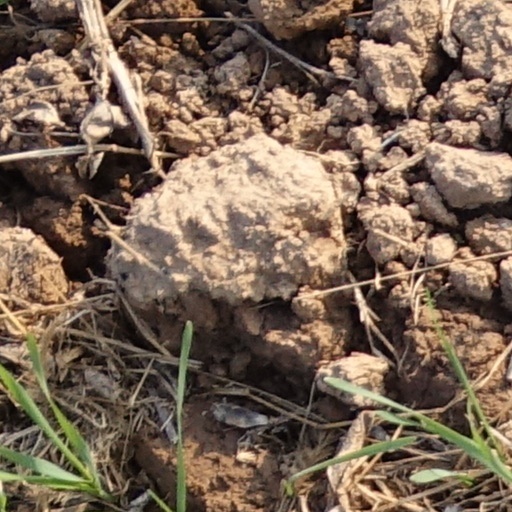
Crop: wheat